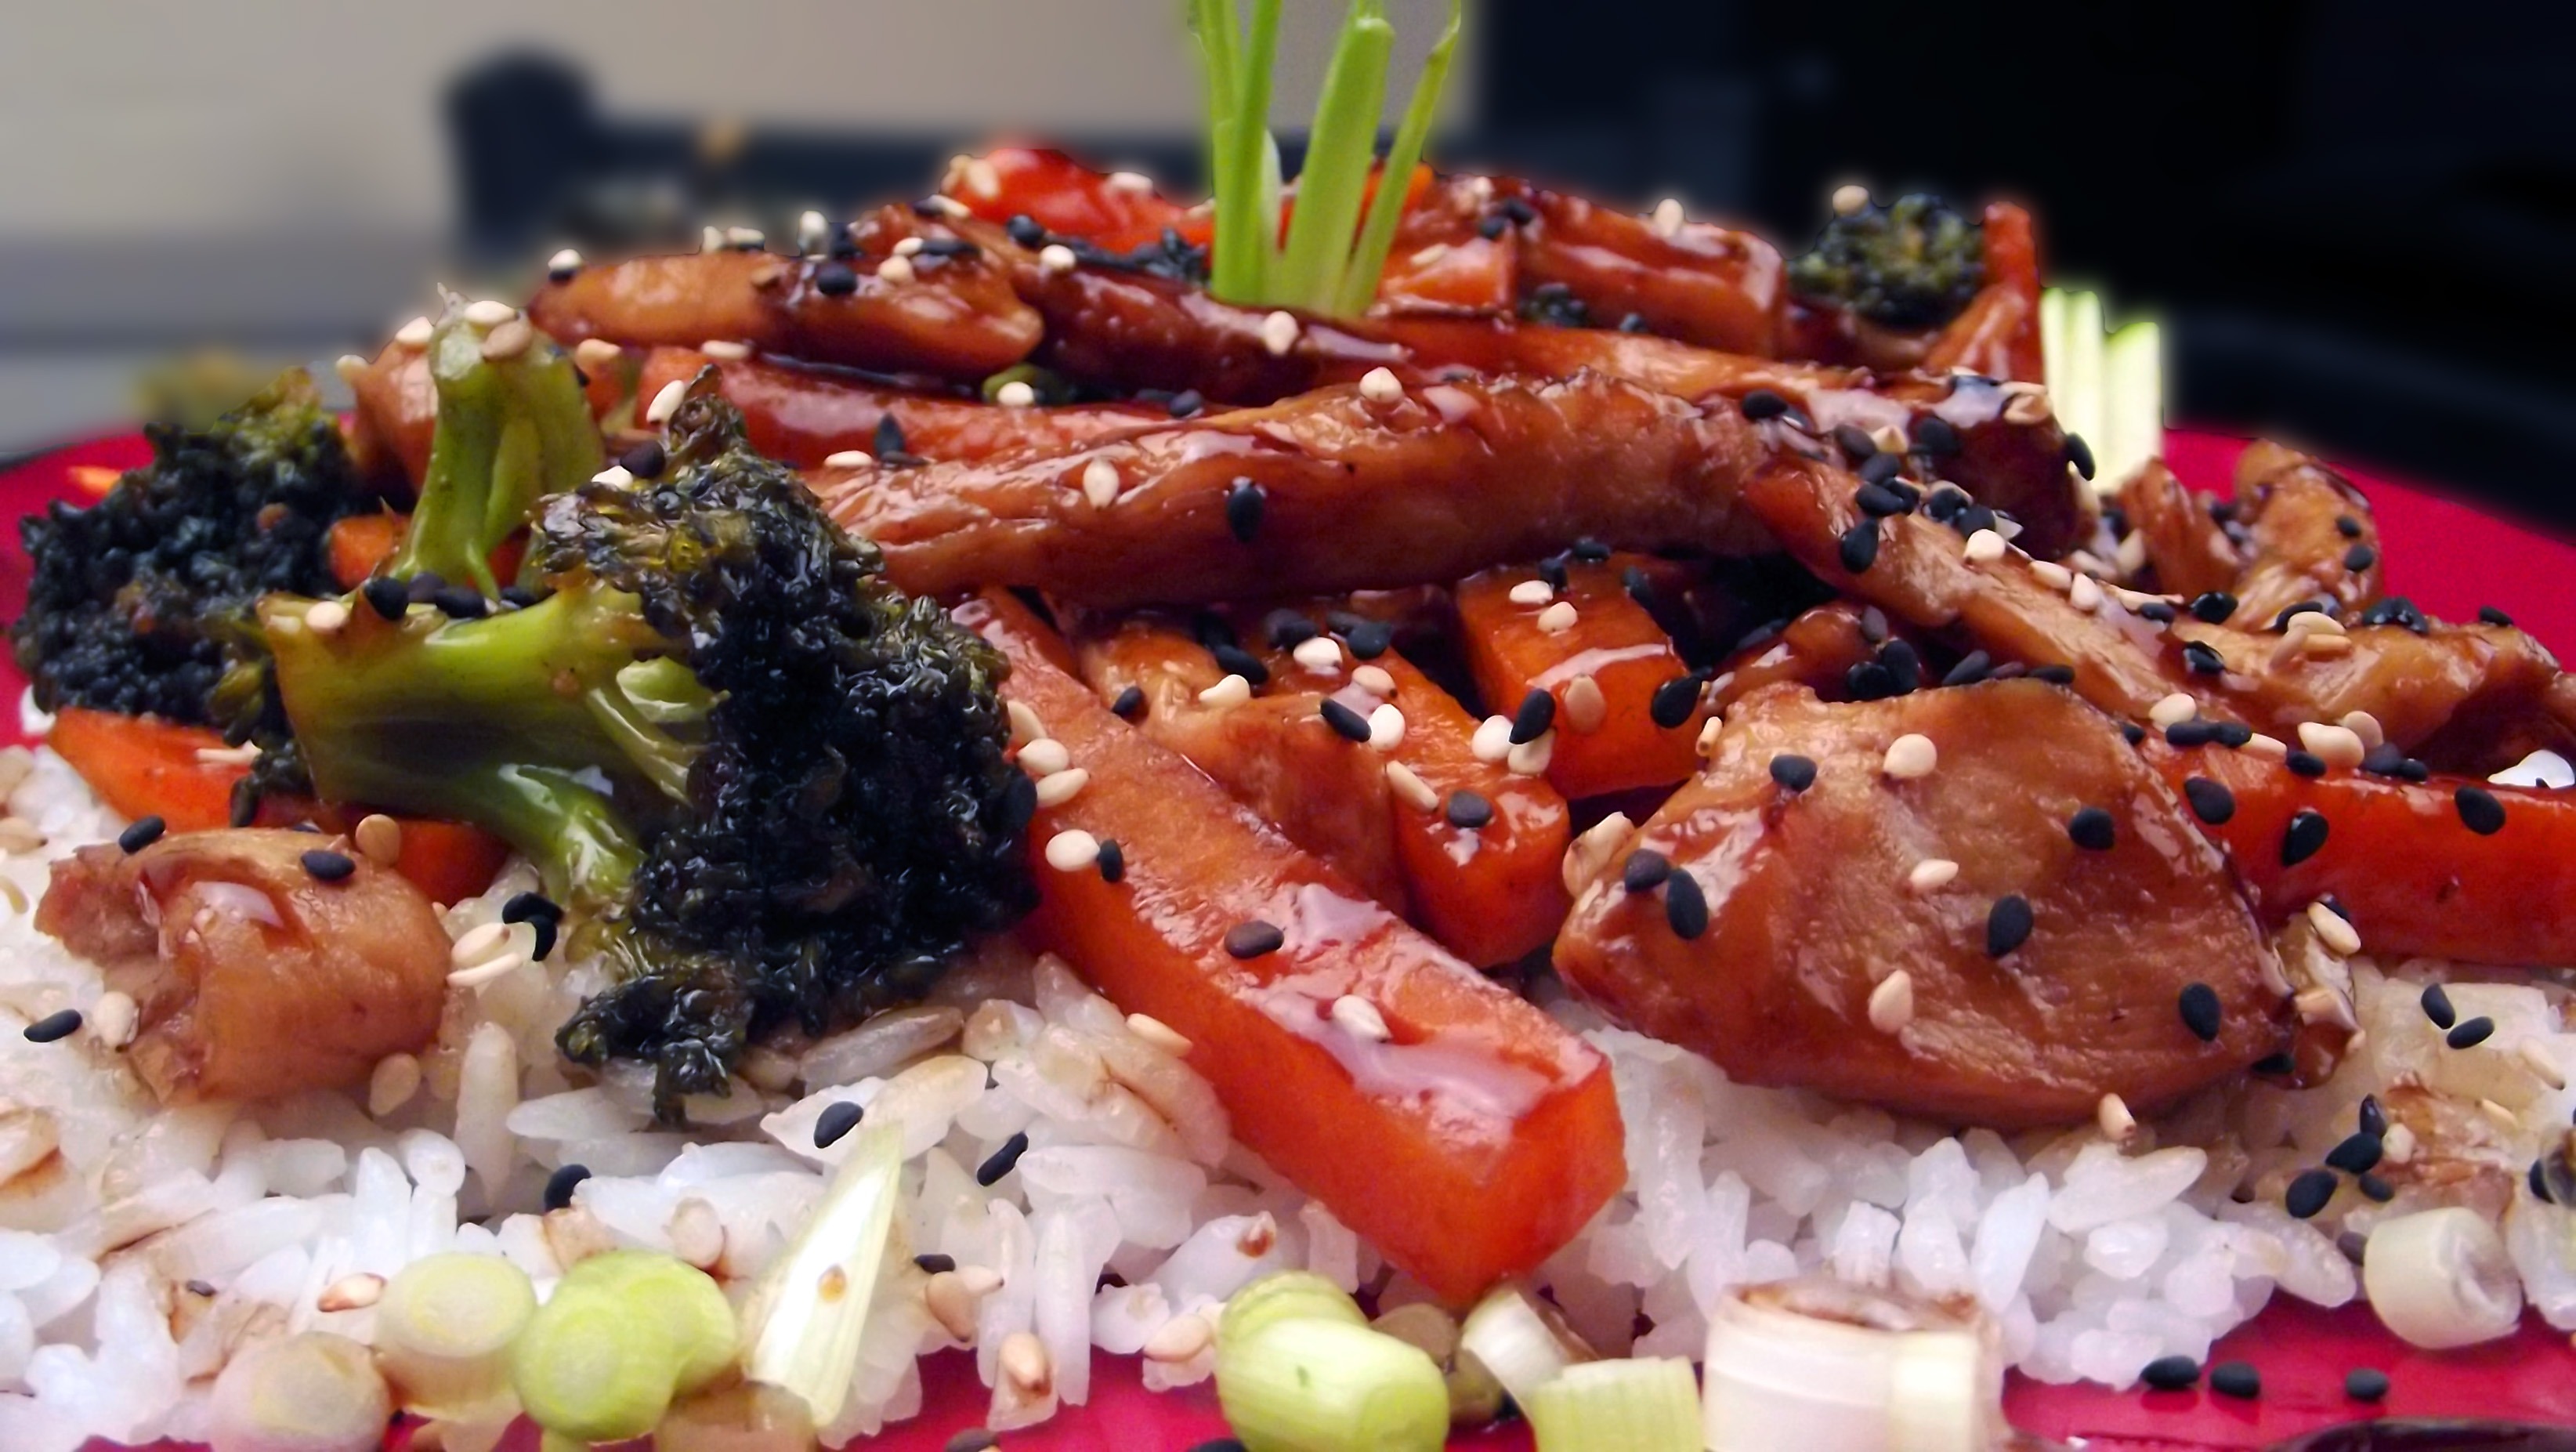
dish, meal, food, cooking, produce, plate, meat, lunch, cuisine, delicious, chicken, asian food, cooked, nutrition, dining, dinner, tasty, indian, prepared, hors d oeuvre, teriyaki